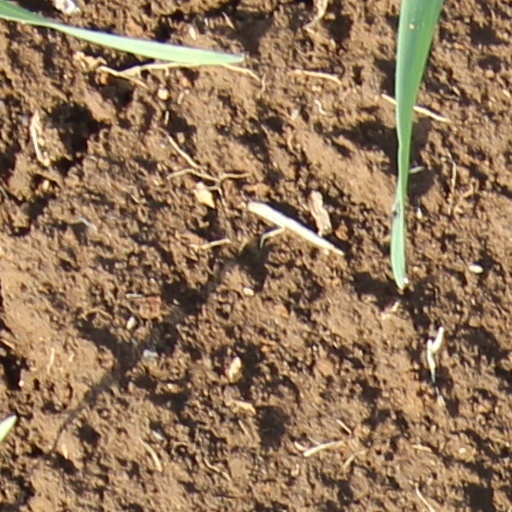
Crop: wheat